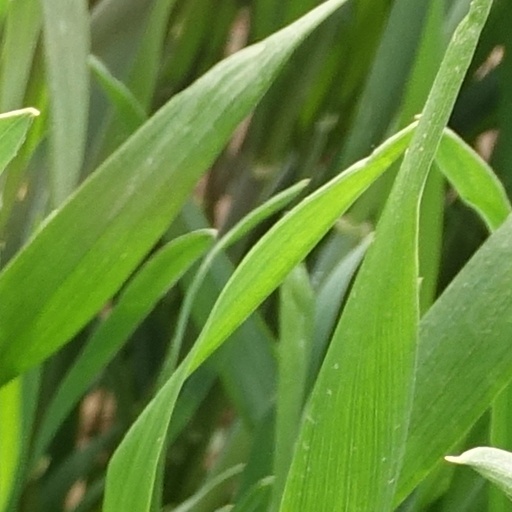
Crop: wheat